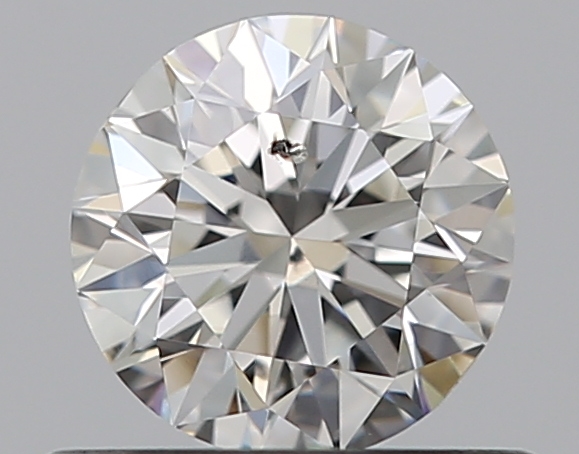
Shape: round
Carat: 0.5
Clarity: SI2
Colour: G
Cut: VG
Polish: VG
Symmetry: VG
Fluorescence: N
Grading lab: GIA
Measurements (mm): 4.98 x 5.05 x 3.16